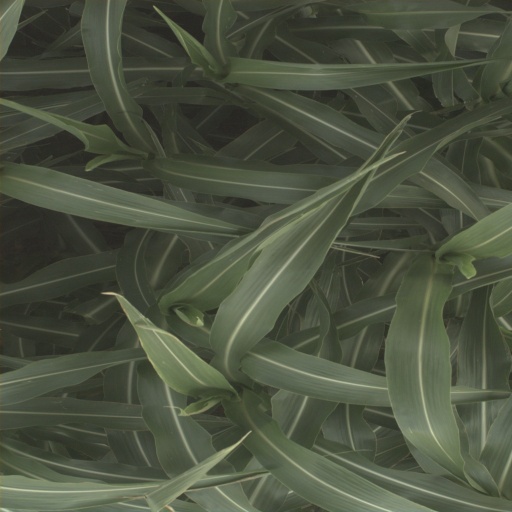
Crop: sorghum